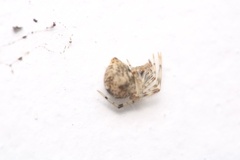
Species: Parasteatoda_tepidariorum